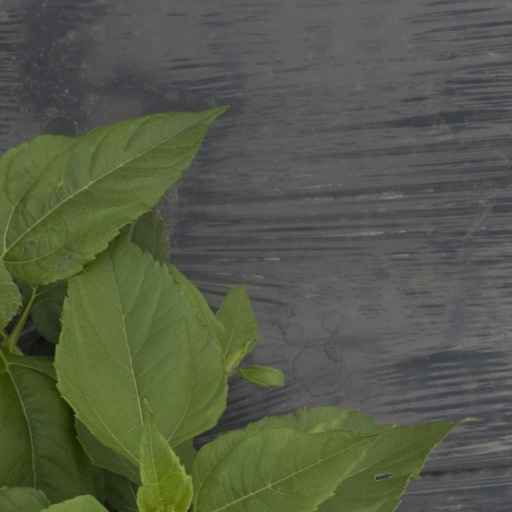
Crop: Jerusalem artichoke